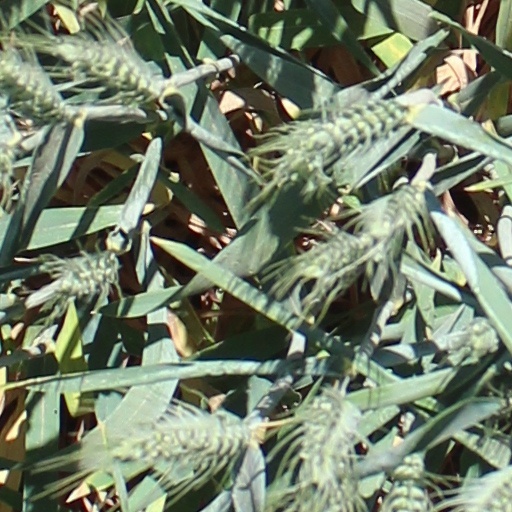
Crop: wheat